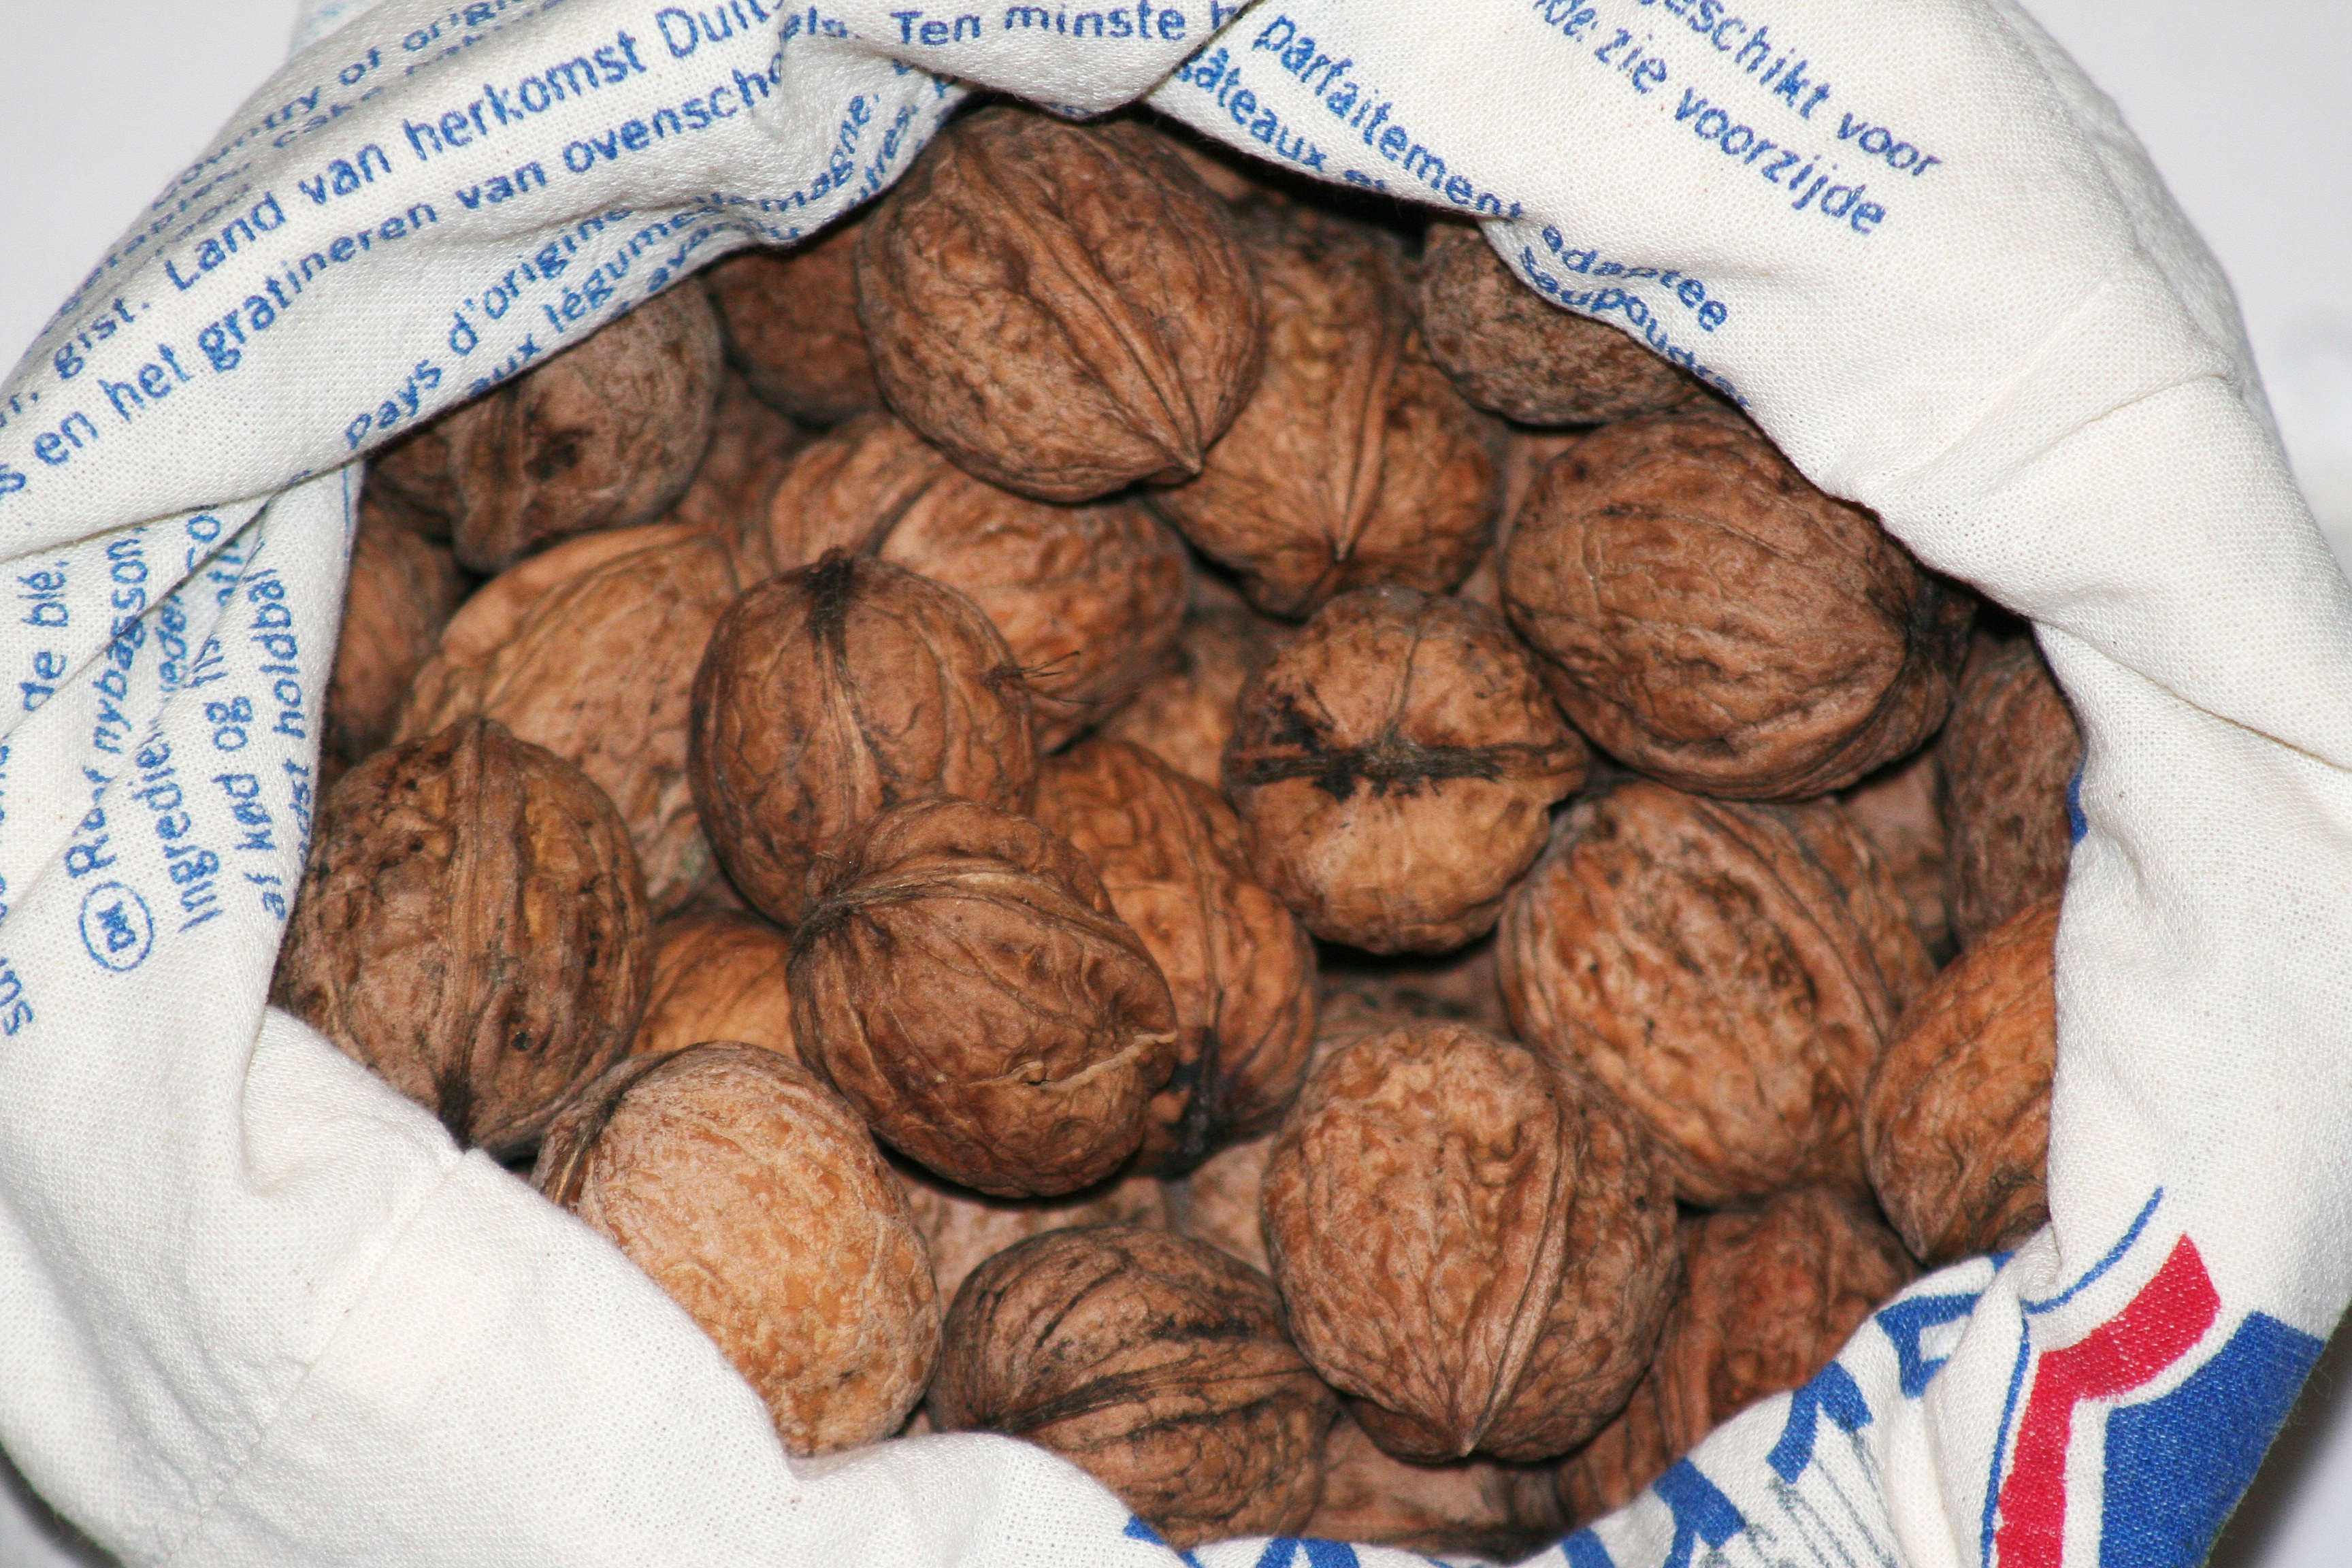
food, produce, healthy, dessert, eat, cuisine, walnut, thread, coconut, textile, nuts, nutrition, walnuts, walnuts in the sack